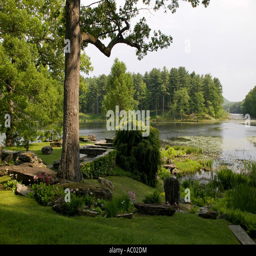
a garden next to a lake